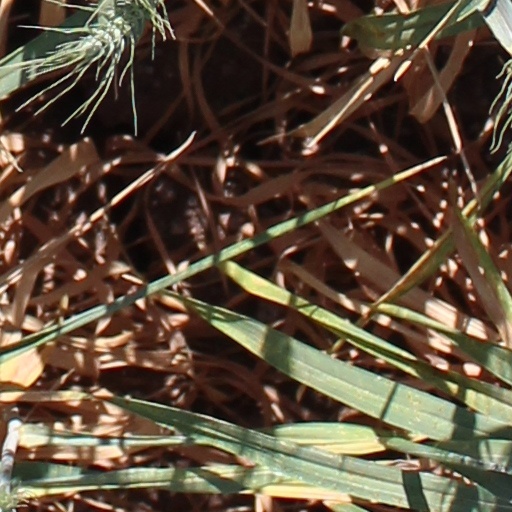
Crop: wheat